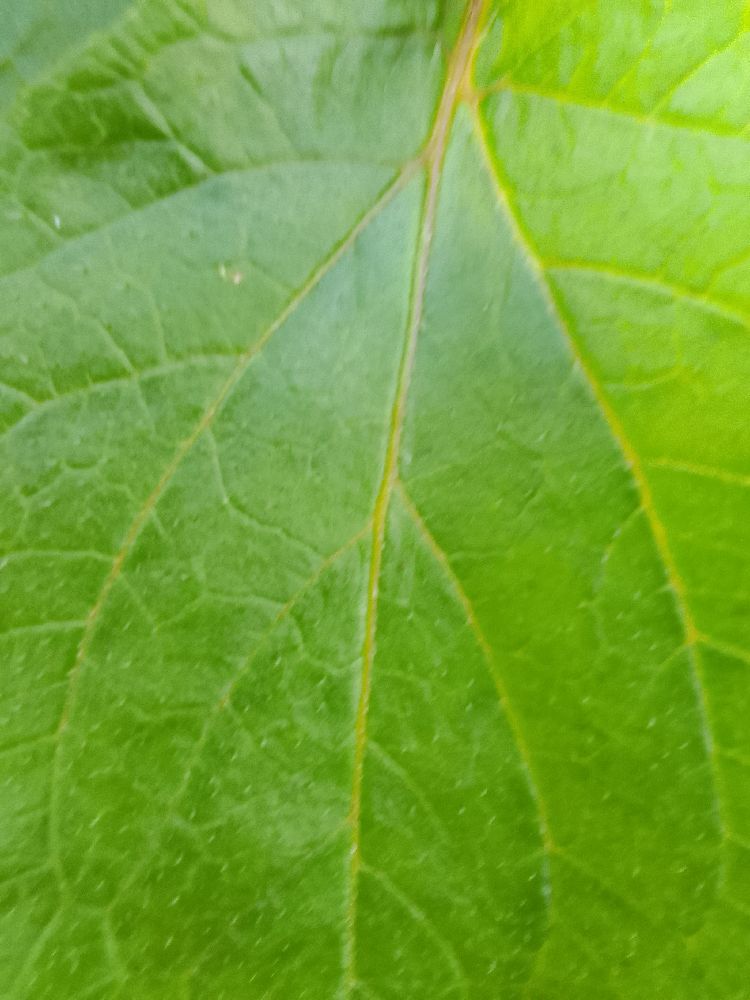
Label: Healthy